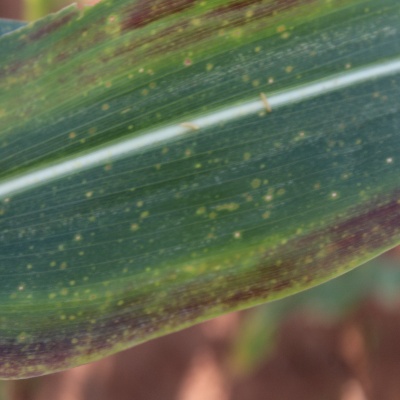
Crop: Maize
Condition: leaf spot